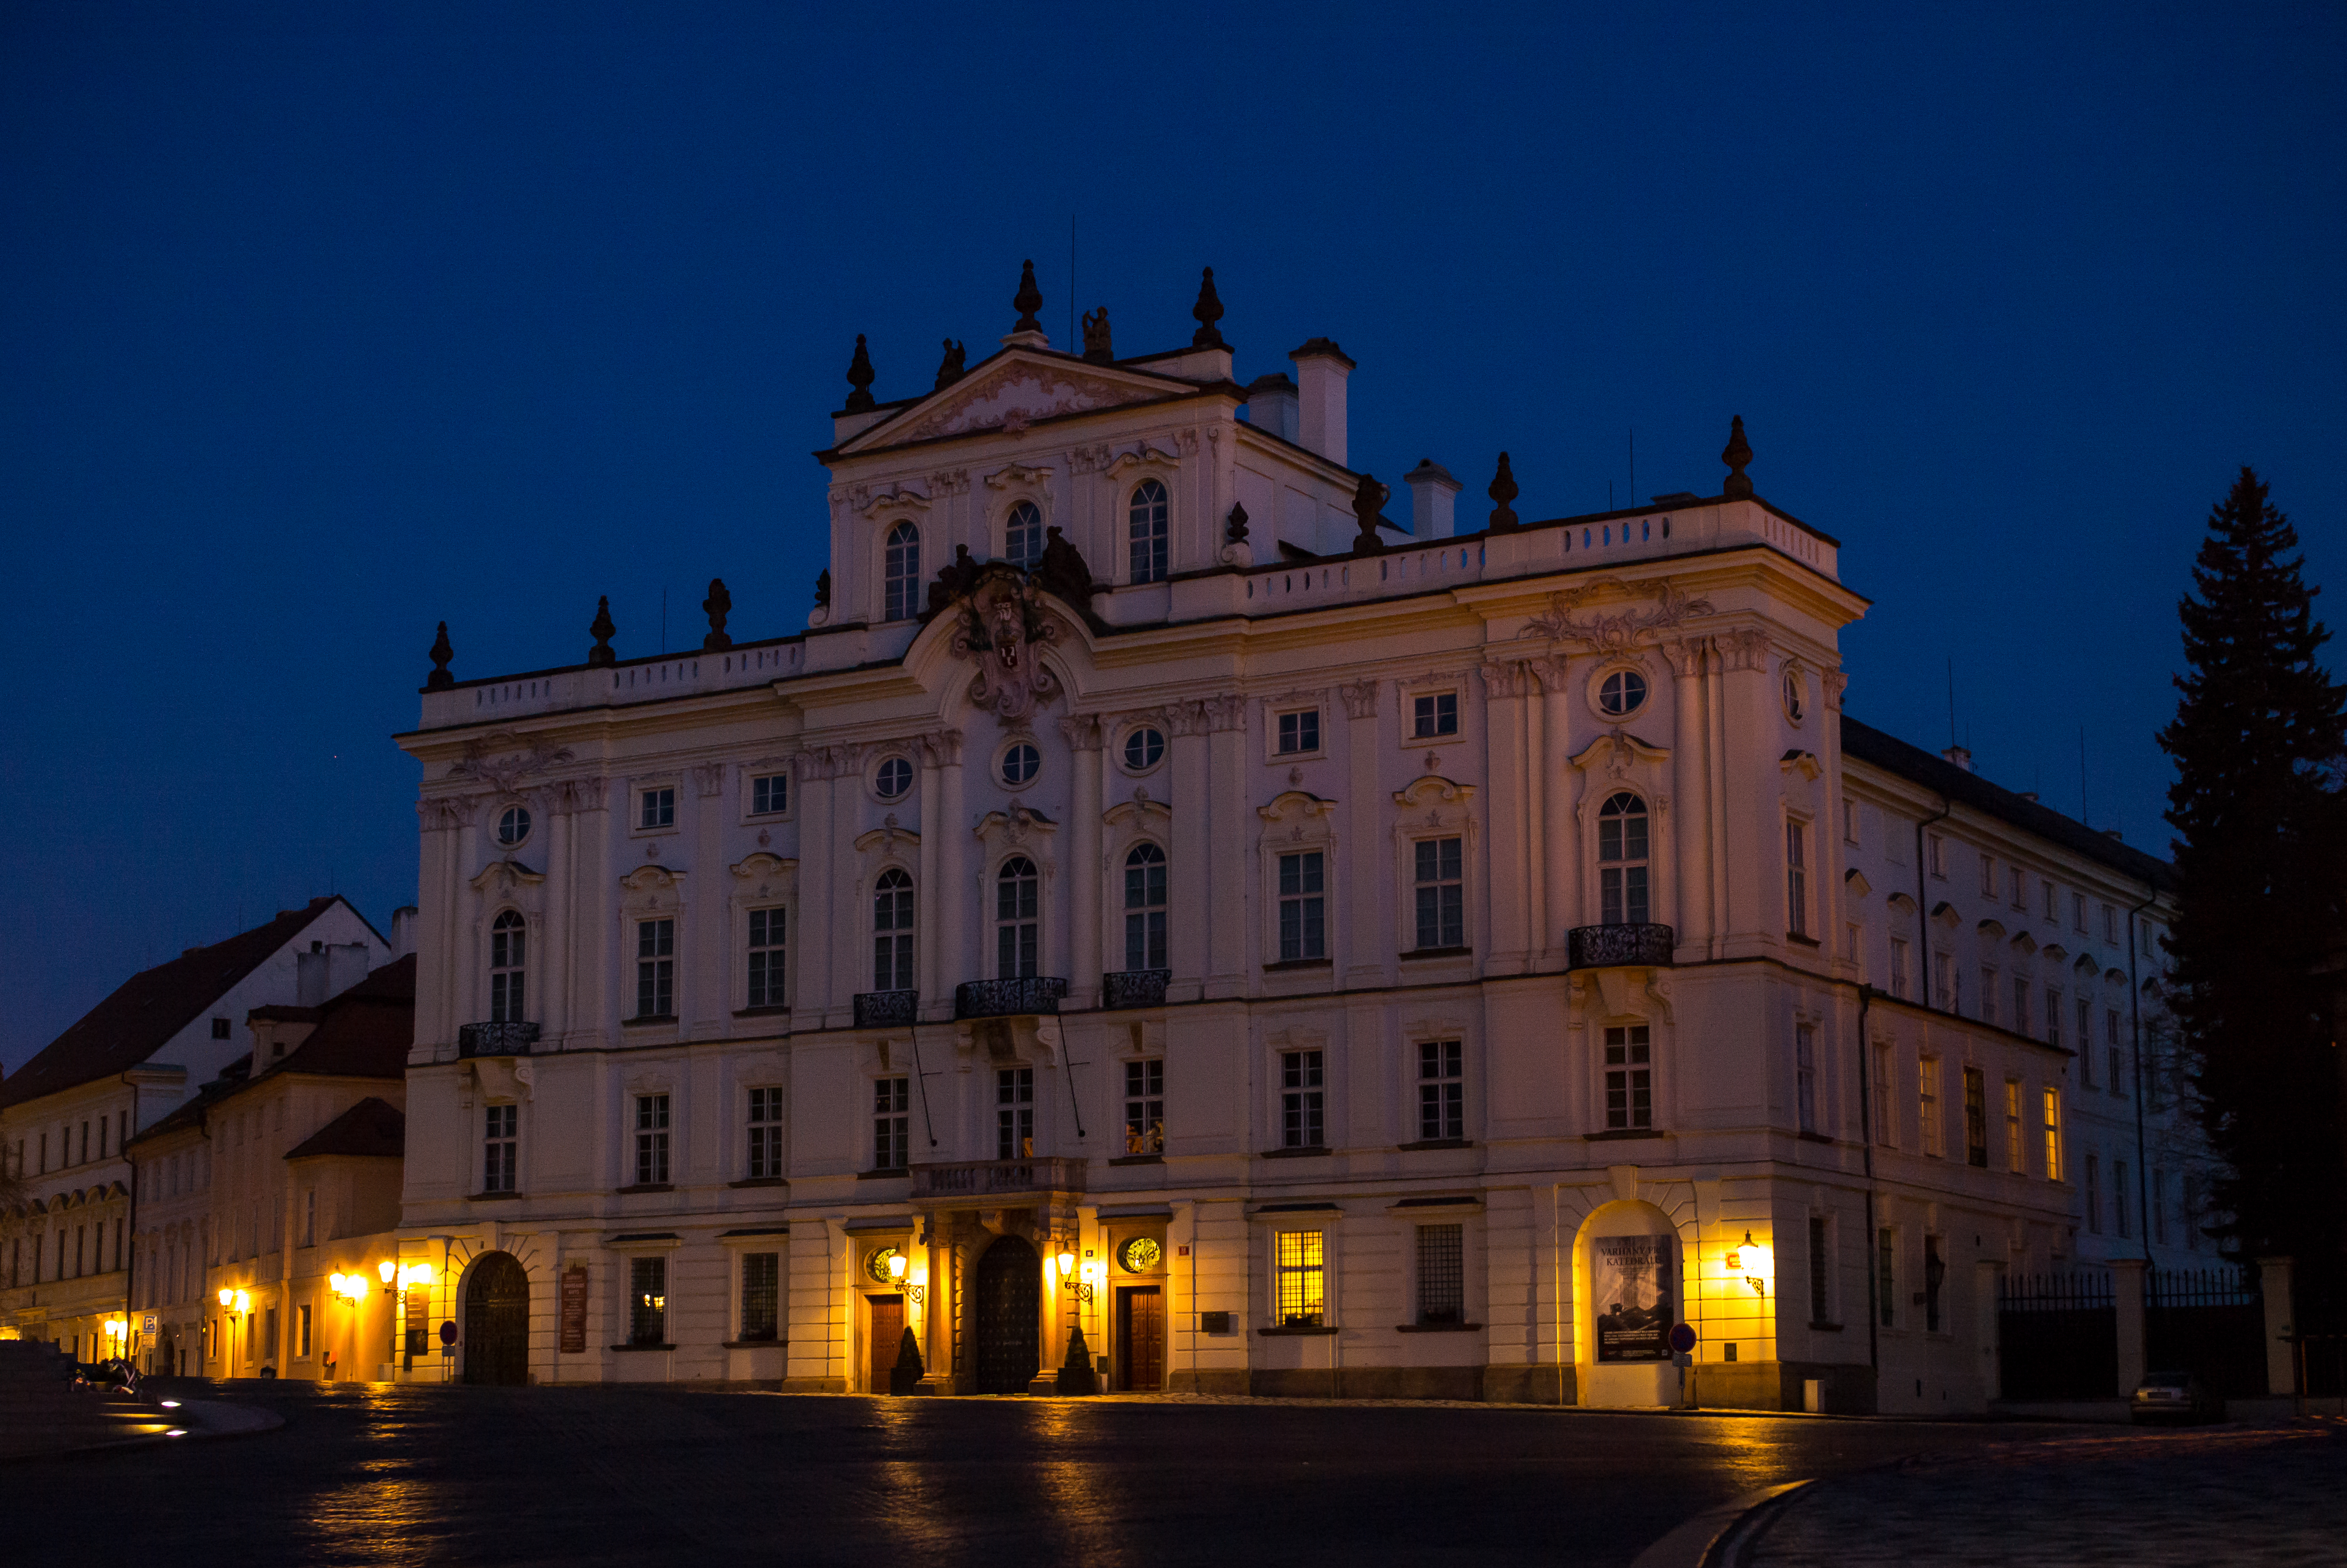
architecture, sunrise, night, house, morning, town, hour, building, chateau, palace, downtown, travel, europe, evening, plaza, landmark, facade, blue, prague, tourism, m, praga, 50, bluehour, estate, leica, 240, summilux, czech, bohemia, praha, praag, prag, archbishop